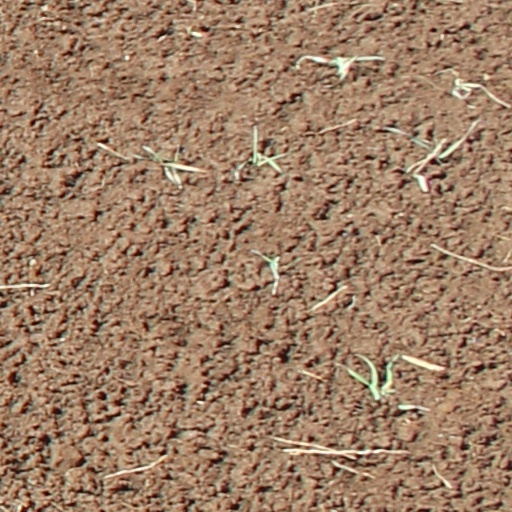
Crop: wheat